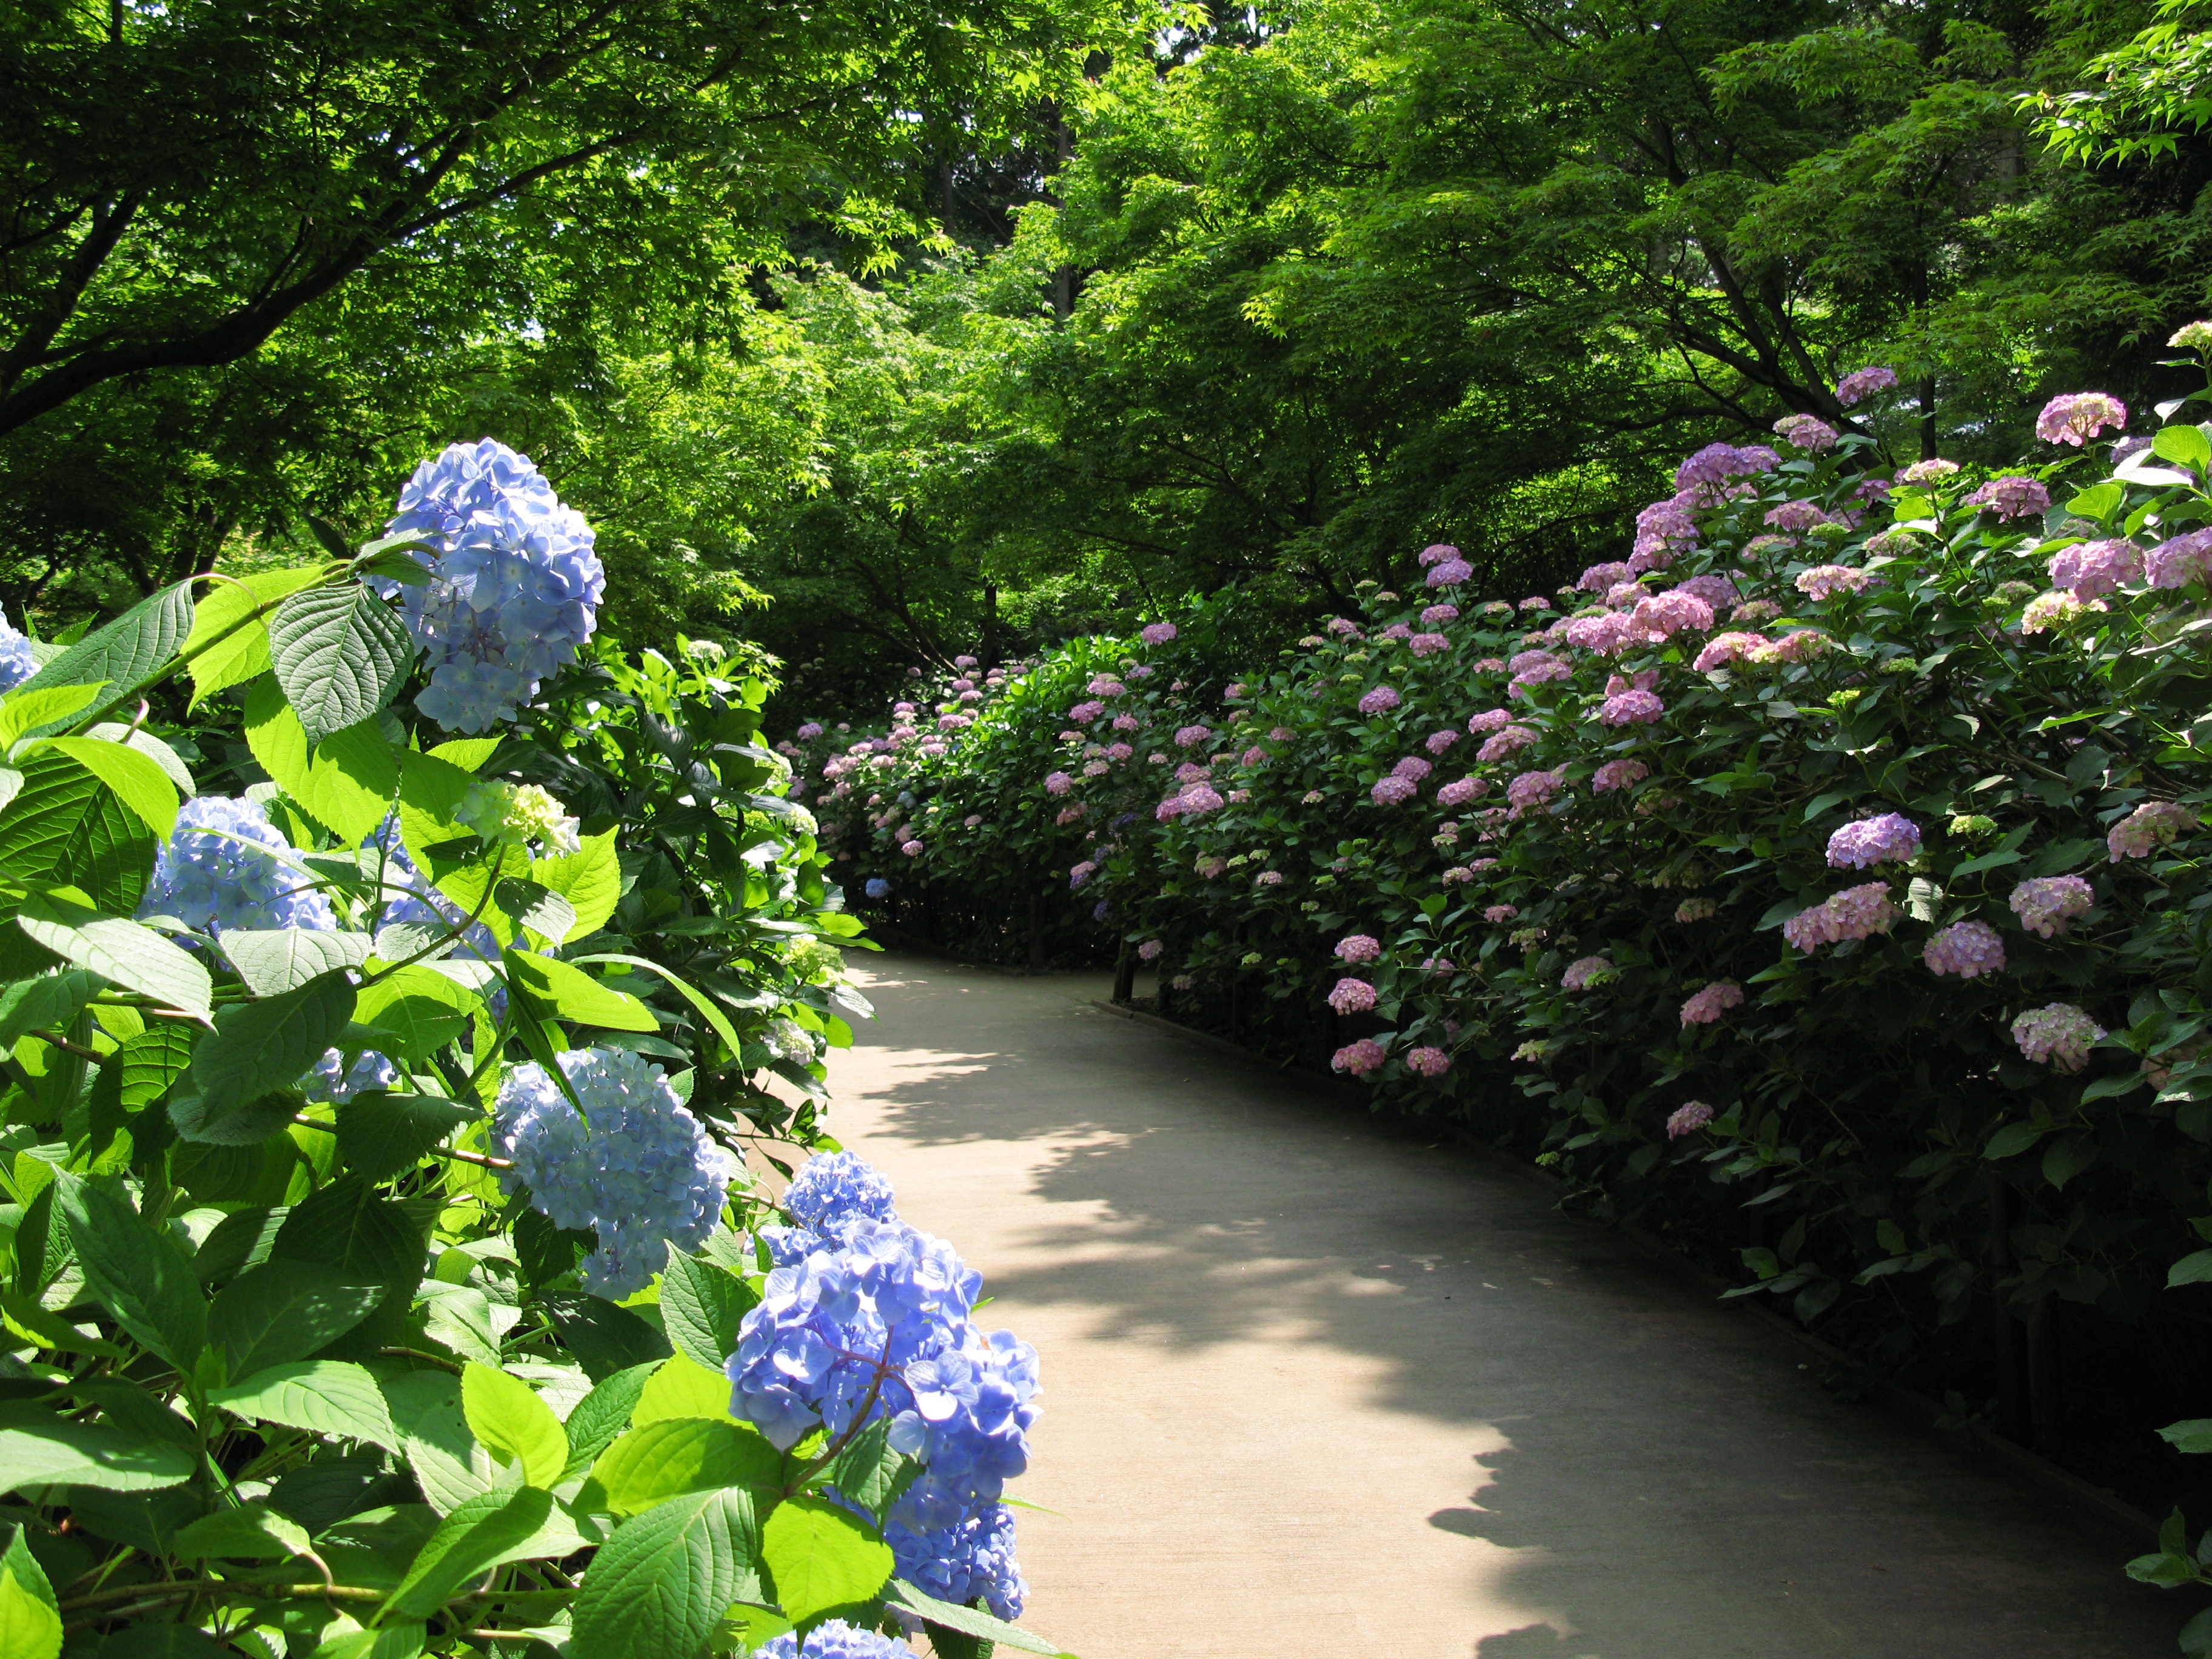
blossom, plant, flower, high, backyard, botany, garden, flora, hydrangea, shrub, hires, botanical garden, woodland, yard, flowerpicturesnolimits, hi, res, g7, flowering plant, hydrangeaceae, cornales, land plant